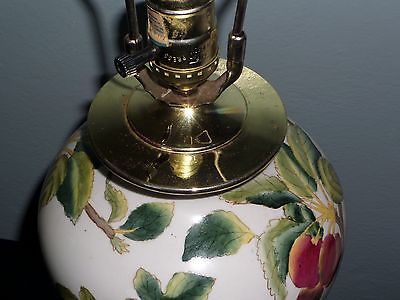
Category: table